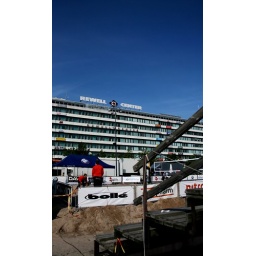
There was a beach volley tournament in town. They put up store in the middle of the market square.